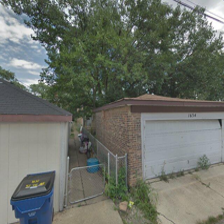
Label: streetView